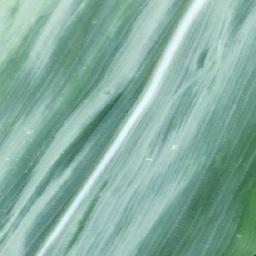
Label: Corn_(Maize)___Healthy